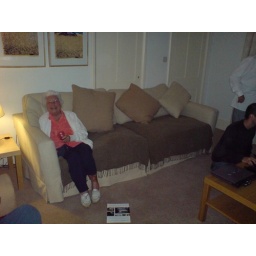
My gran looking like a tiny person on the unfeesably large sofa in the house we stayed in.